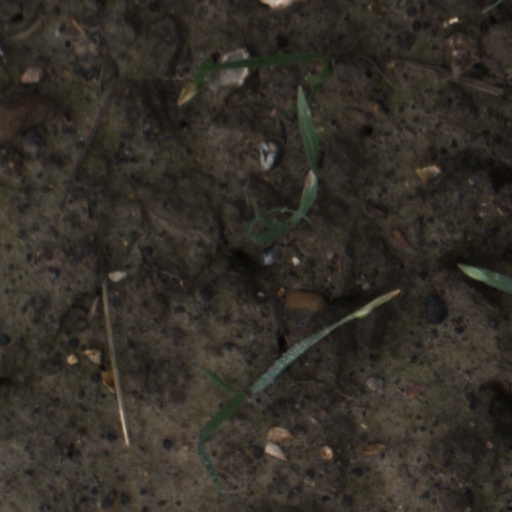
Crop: wheat